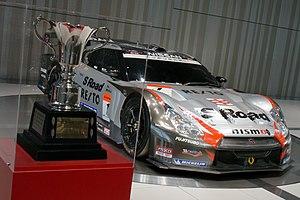
La saison 2013 de Super GT ou 2013 Autobacs Super GT Series est la vingt-et-unième saison du championnat de voitures de tourisme japonais organisé par la fédération japonaise et aujourd'hui renommé Super GT. Cette saison sera la dernière avec les réglementations GT500 actuelles car la saison 2014 verra l’unification des réglementations avec le Deutsche Tourenwagen Masters, le championnat allemand de voitures de tourisme. La saison débute le 7 avril 2013 et prendra fin le 24 novembre 2013, après 9 courses régulières et 2 événements hors-championnat.